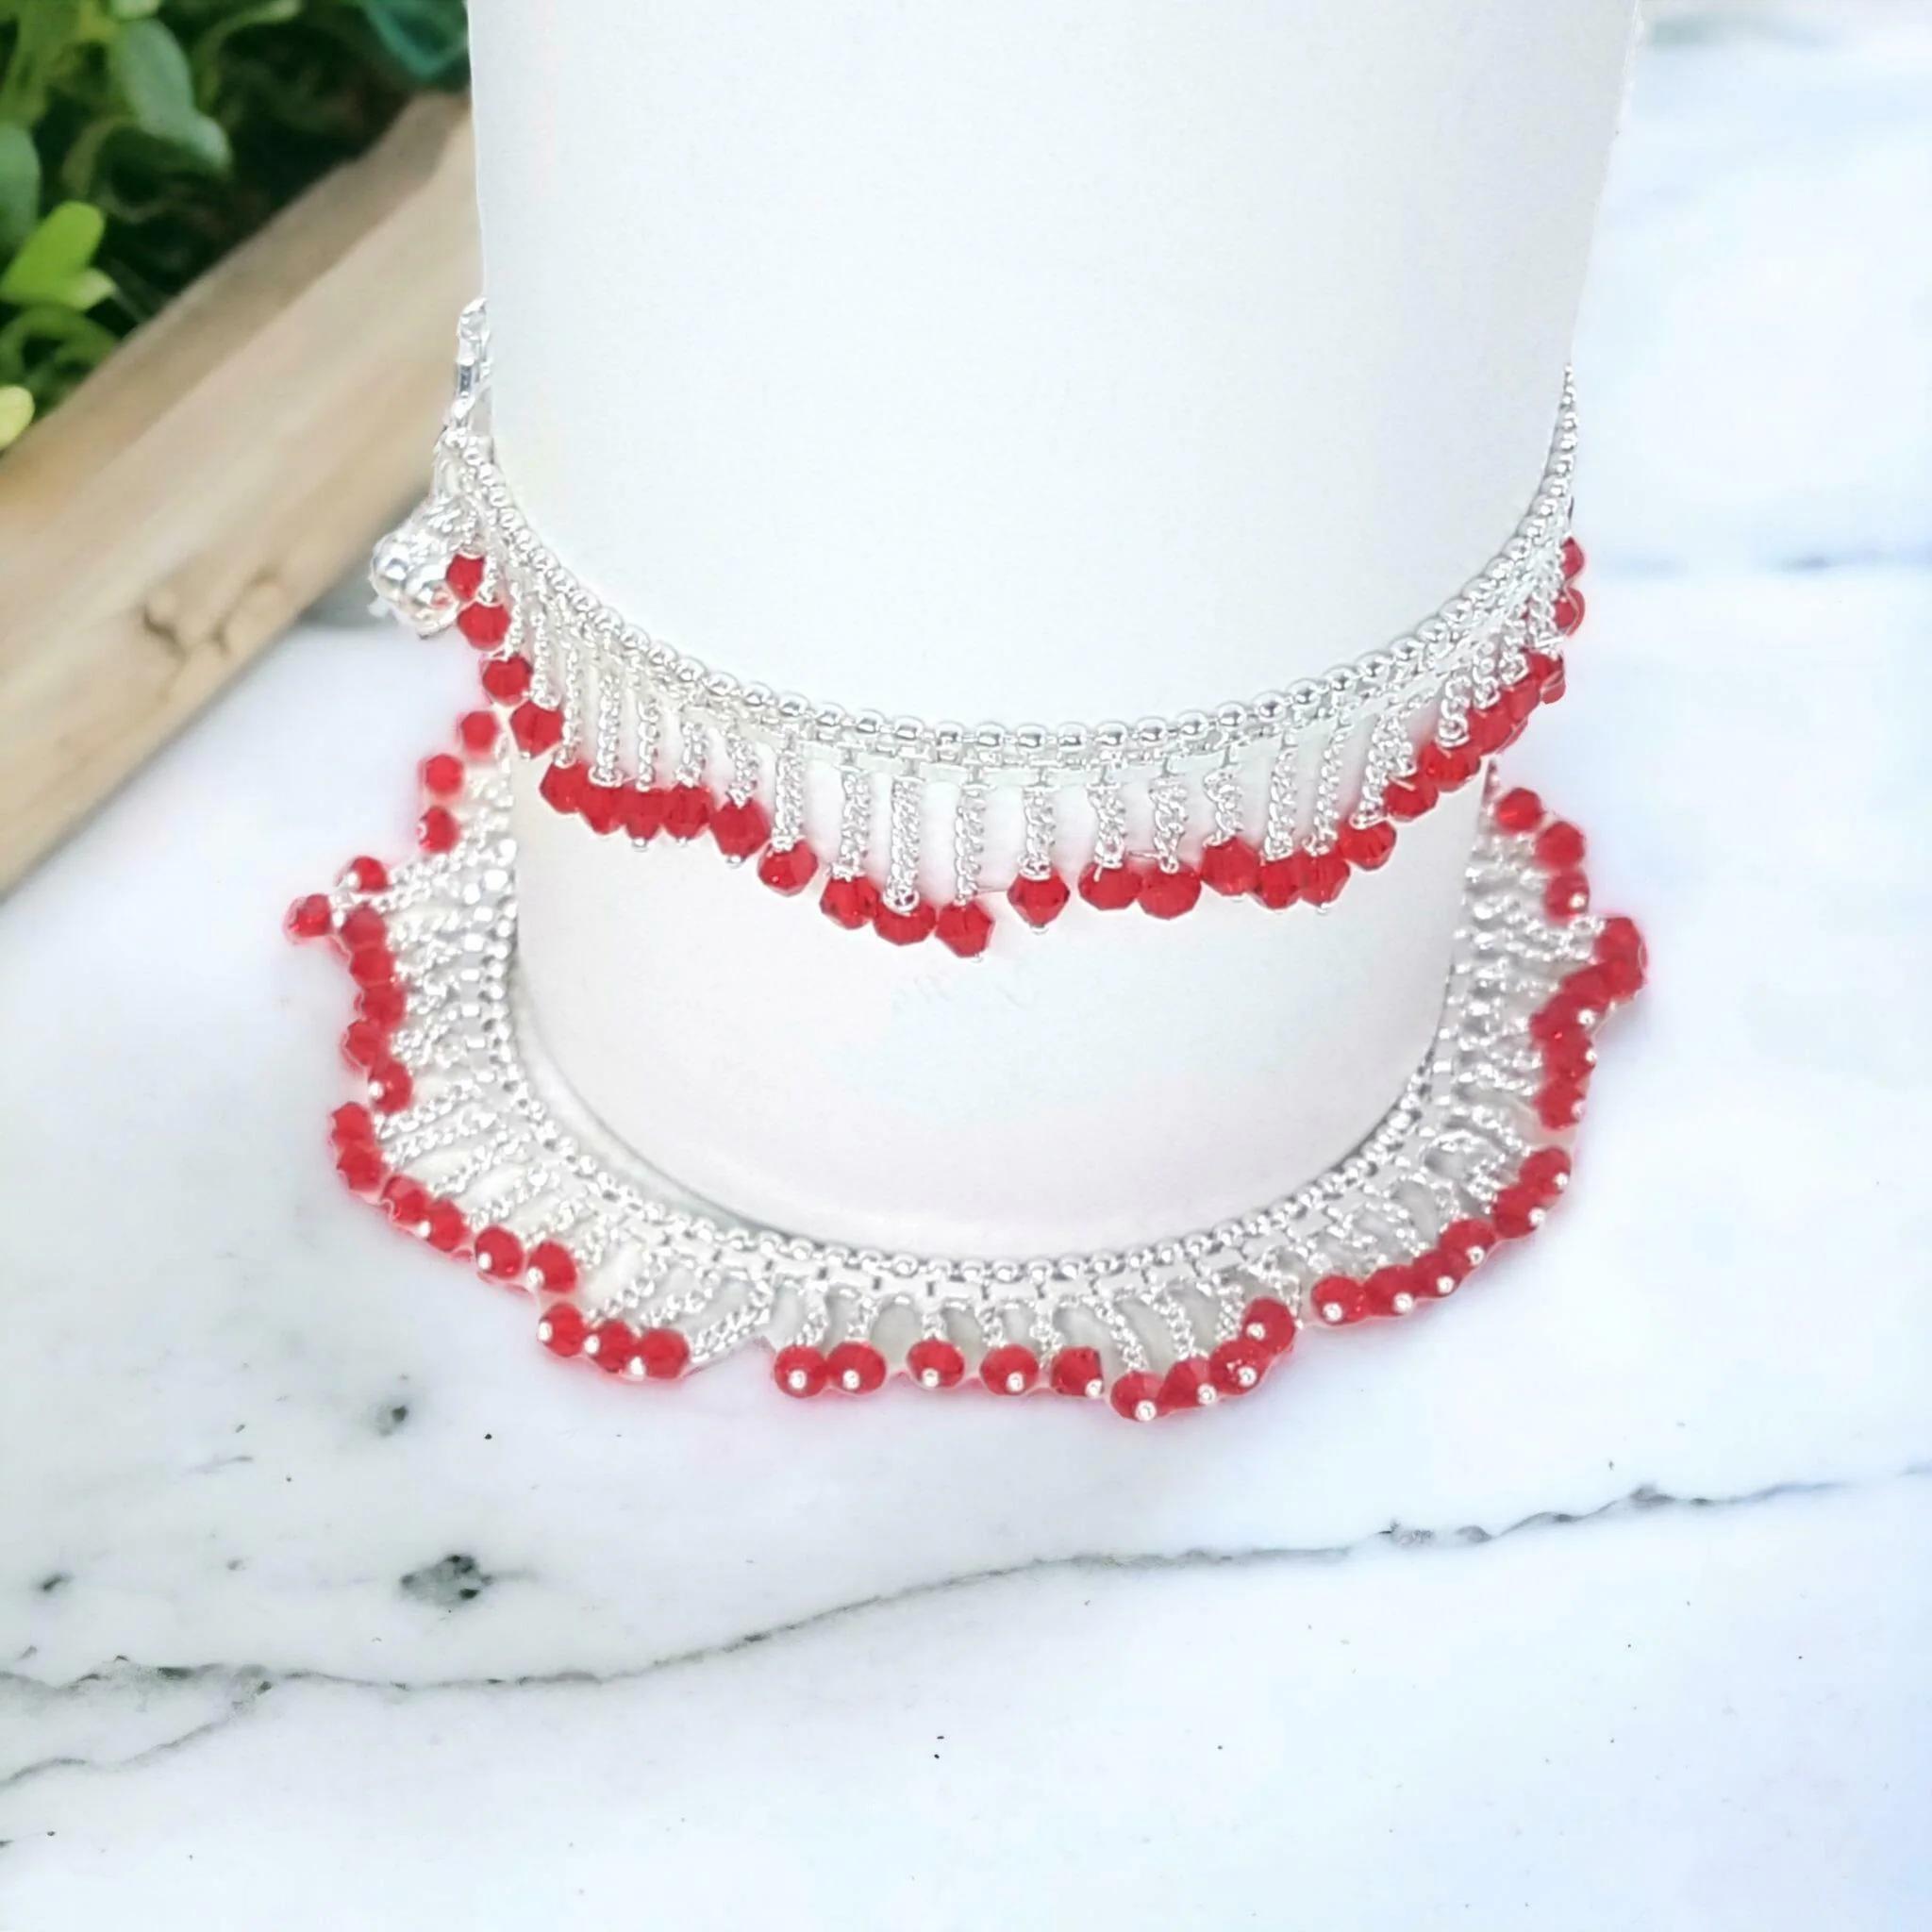
BR Ornaments A476 Alloy Anklet (Pack of 2)
Type: Anklet
Brand: BR Ornaments
Price: Rs. 299
 This silver anklet looks good with all indian outfitsor traditional outfits suitable girls and women of all ages. grab this pair of anklets, you will feel stylish ankle and shining silver anklet will make beautiful, you must buy the sns traders anklets you will never go wrong with the latest design, fancy anklets in silver jewellery.